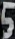
Number: 5